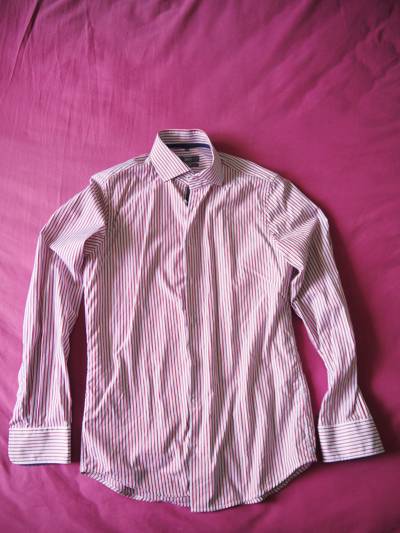
Waste category: clothes